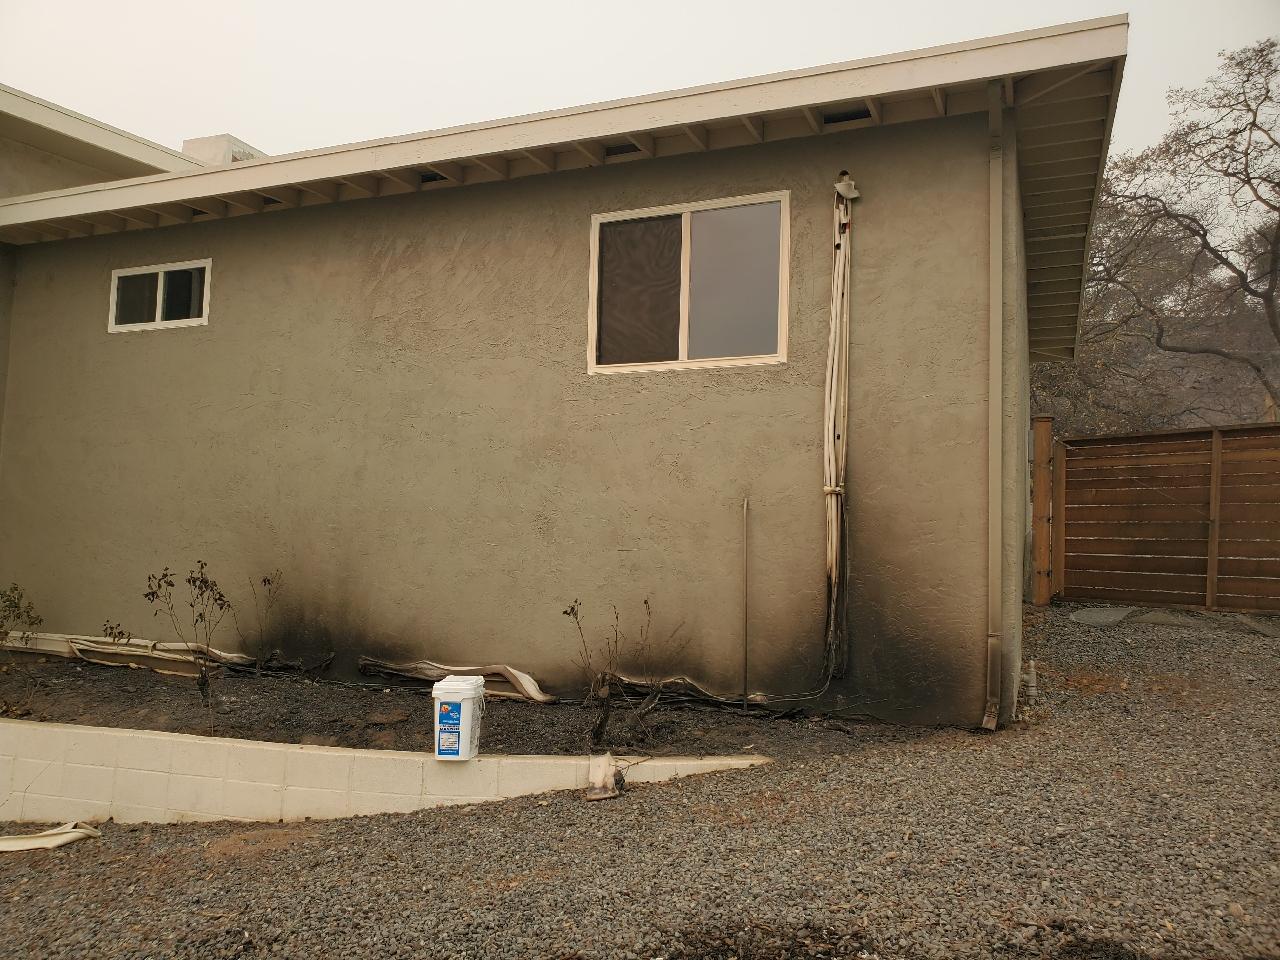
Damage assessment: minor